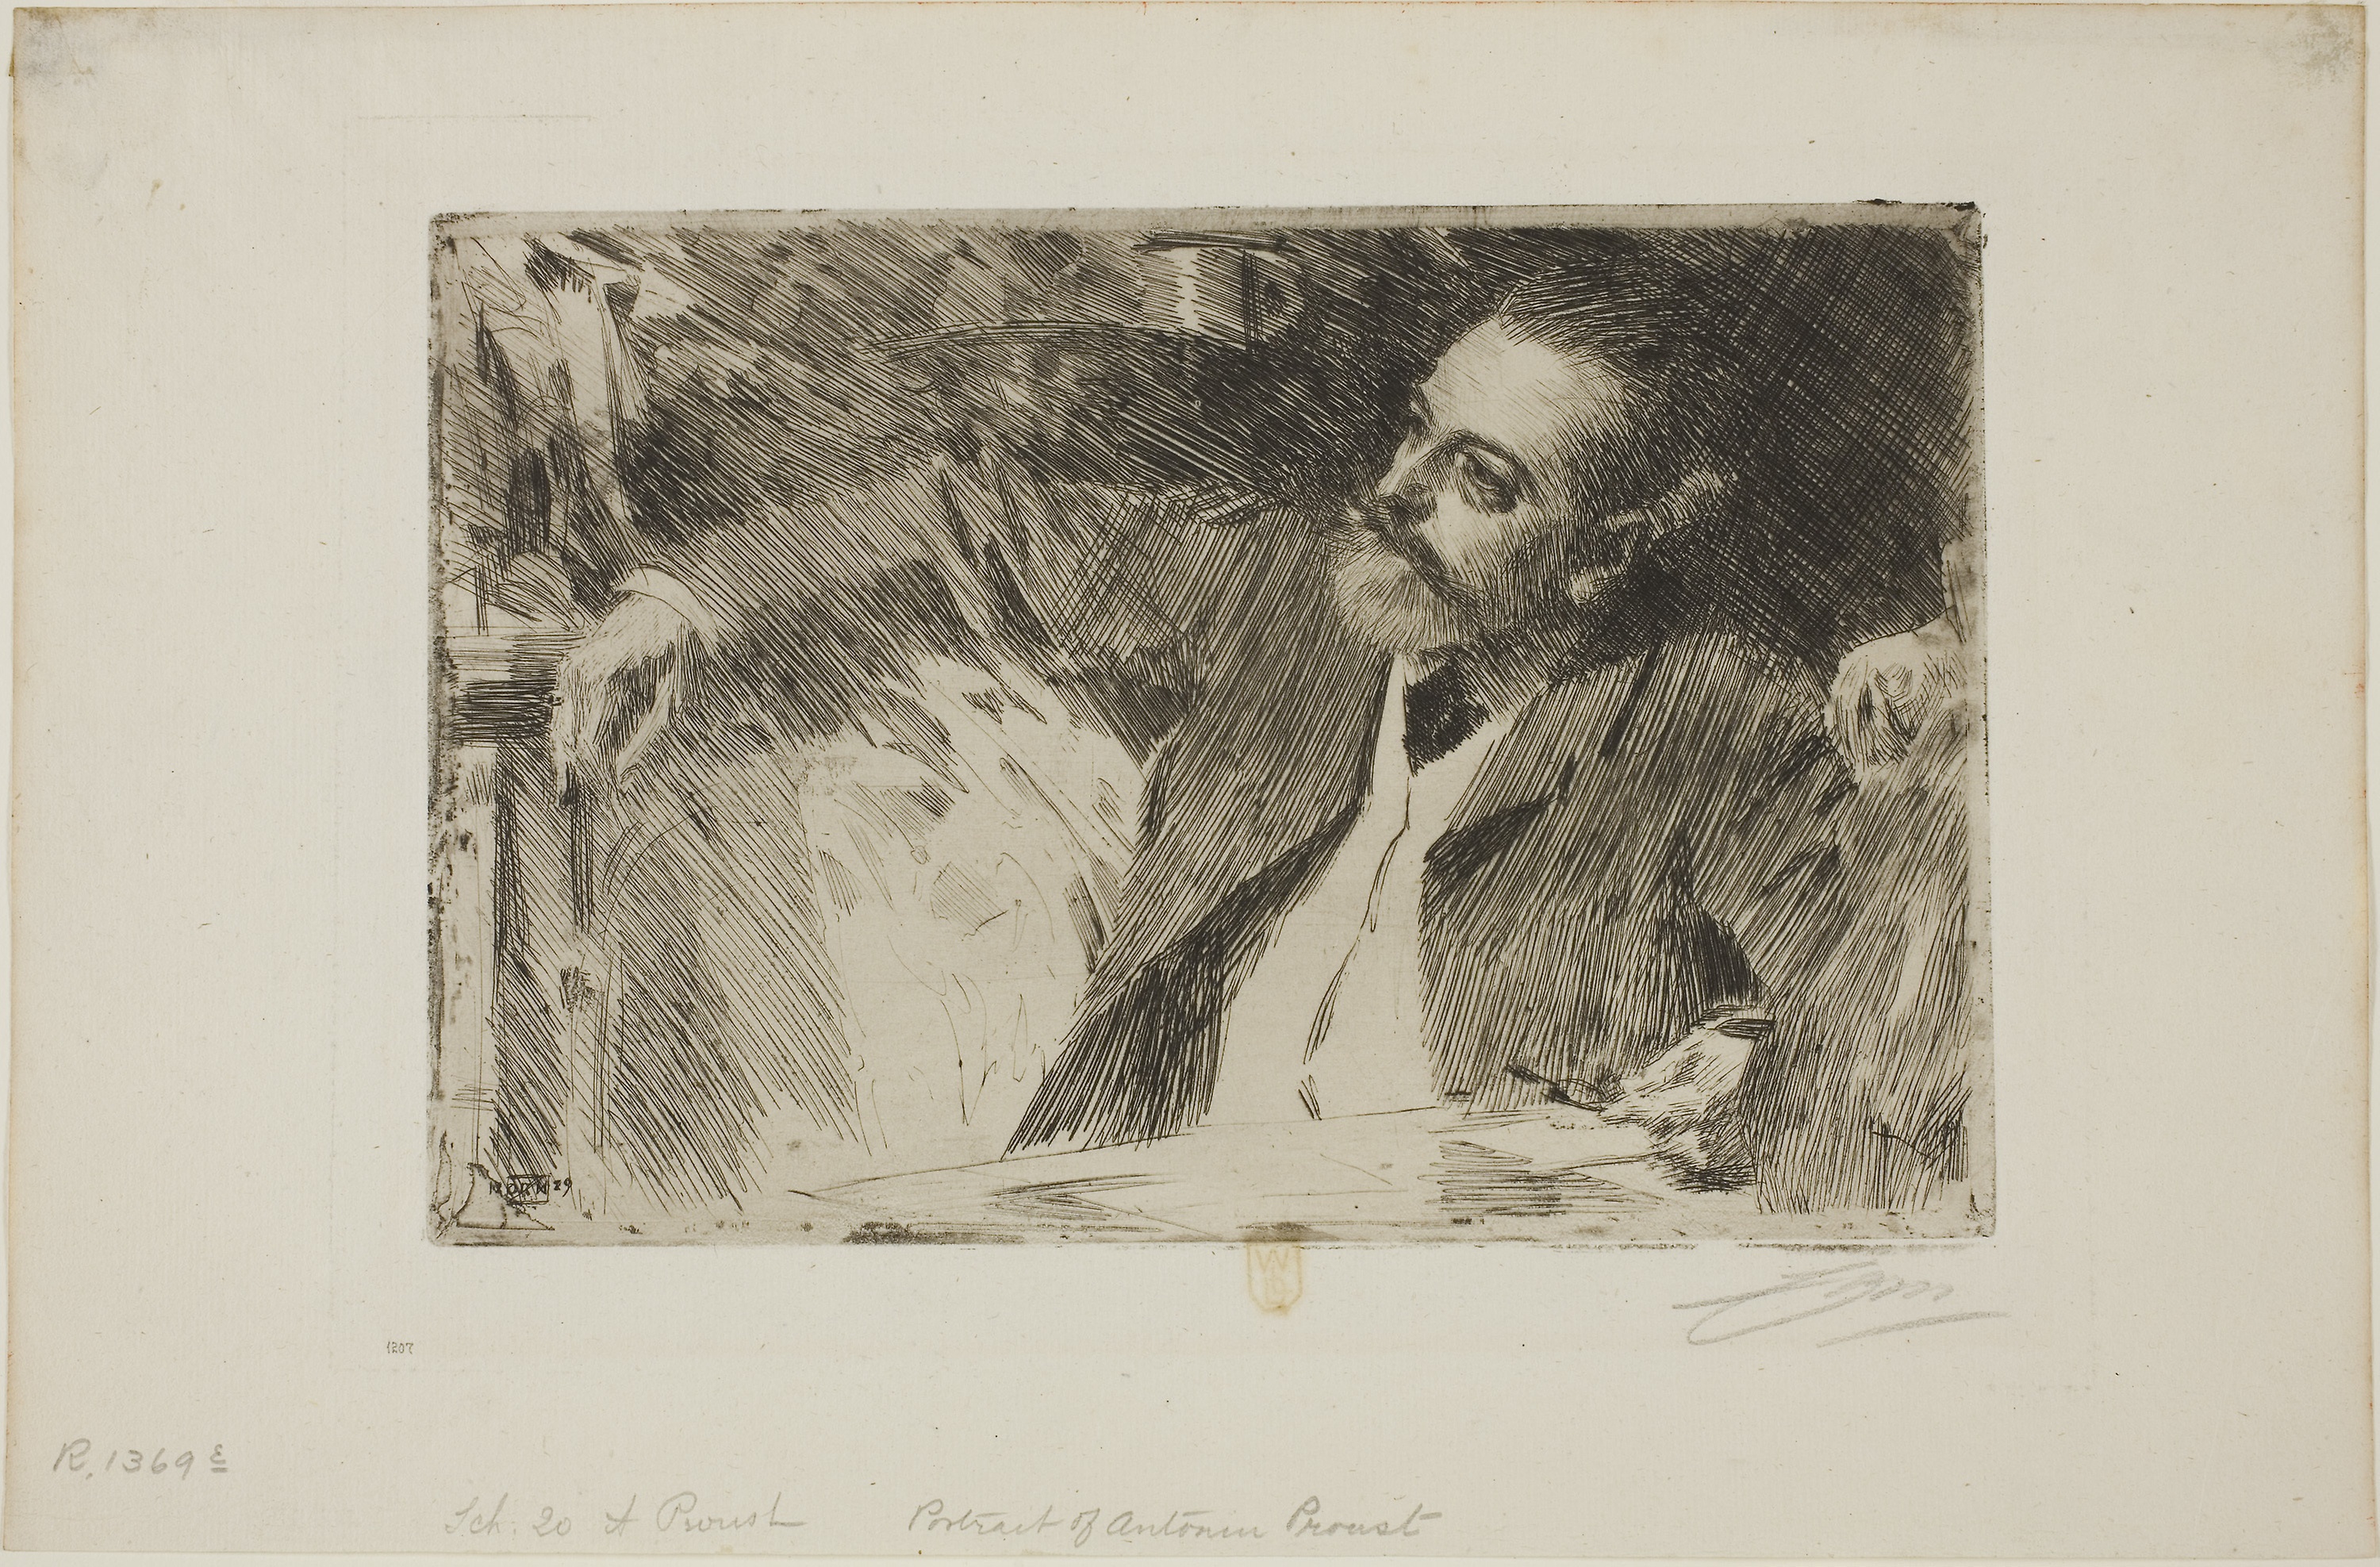
art, modern art, picture frame, portrait, painting, artwork, art gallery, visual arts, drawing